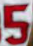
Number: 5